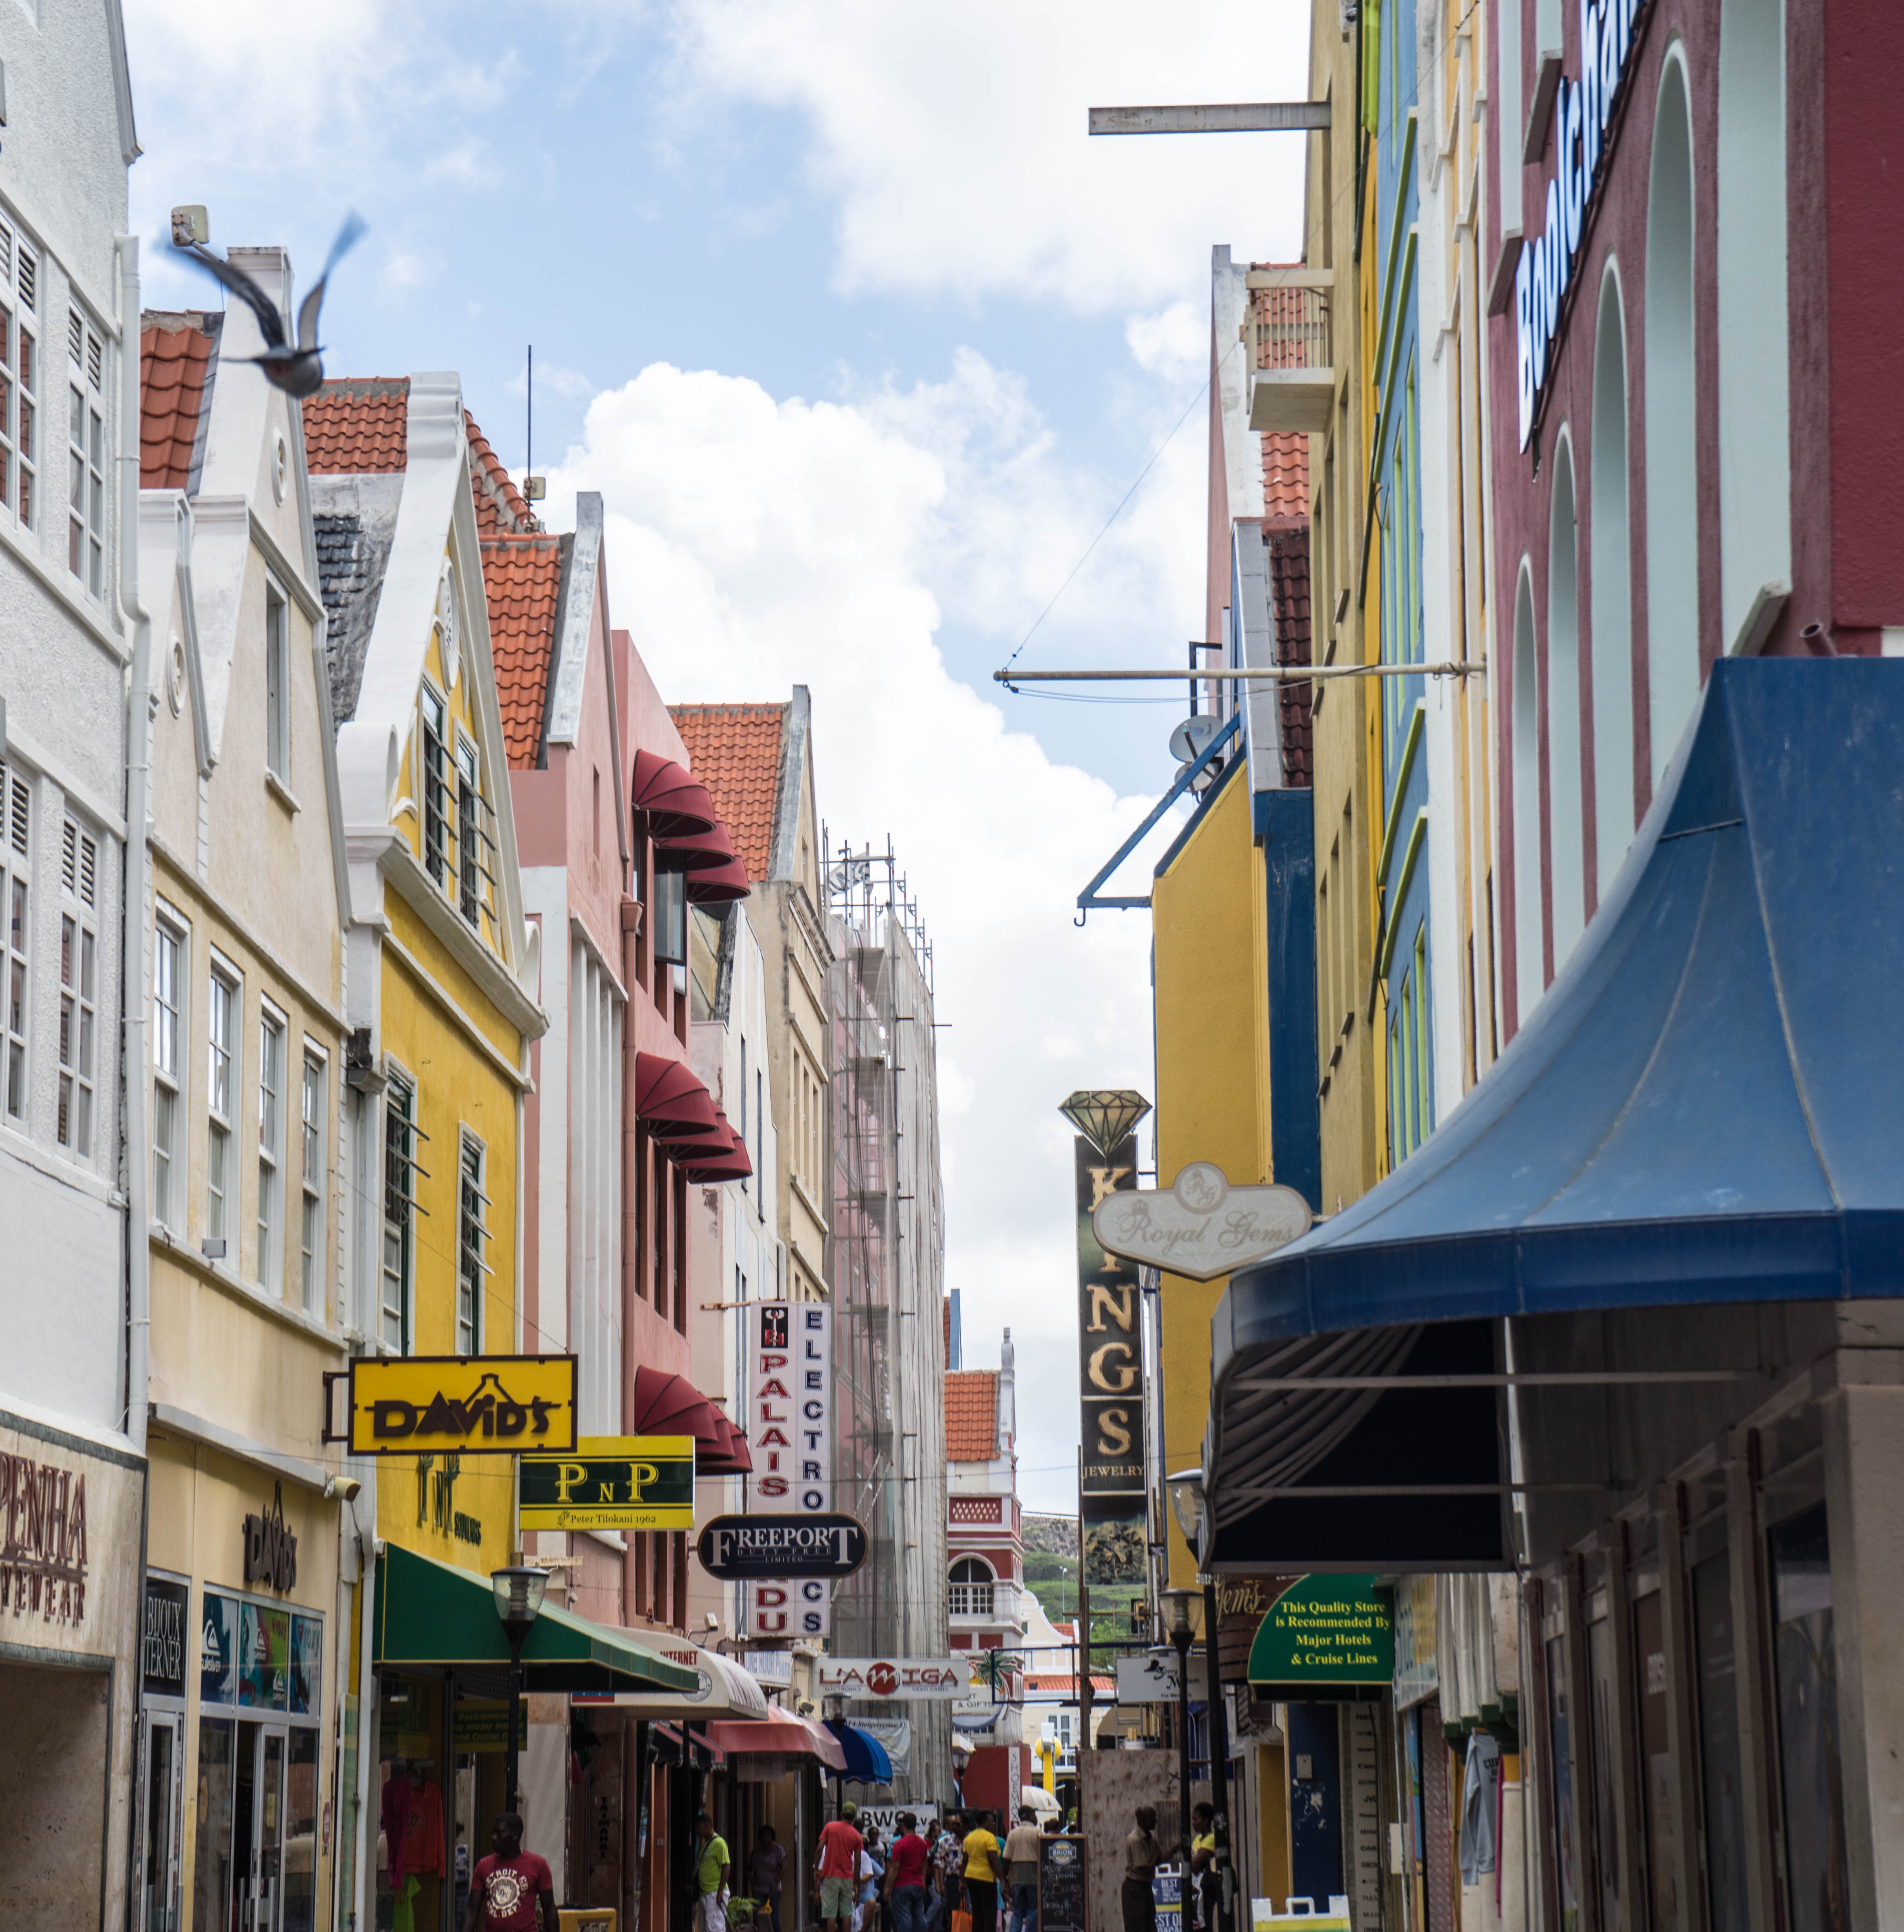
pedestrian, architecture, road, street, house, town, old, city, cityscape, downtown, vacation, travel, color, island, facade, exterior, port, shopping, historic, colorful, district, netherlands, buildings, infrastructure, dutch, bright, center, style, heritage, caribbean, traditional, antilles, neighbourhood, colonial, curacao, urban area, willemstad, human settlement